Richard Eppes

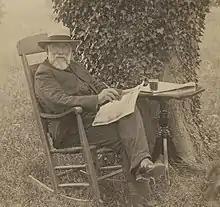
Richard Eppes at the end of his life.

Richard Eppes (May 2, 1824 – February 17, 1896) was a prominent planter in Prince George County, Virginia and a surgeon in the Confederate States Army during the American Civil War. Eppes is notable for his having kept extensive journals about his plantation and life; the journals for 1849 and 1851–1896 are held by the Virginia Historical Society and have been invaluable to historians of the Antebellum South. His Appomattox Manor was used as a base by Union general Ulysses S. Grant during his siege of Petersburg, Virginia.